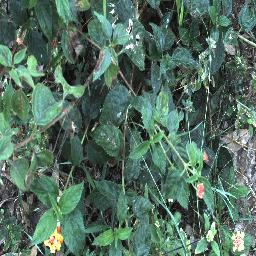
Label: lantana